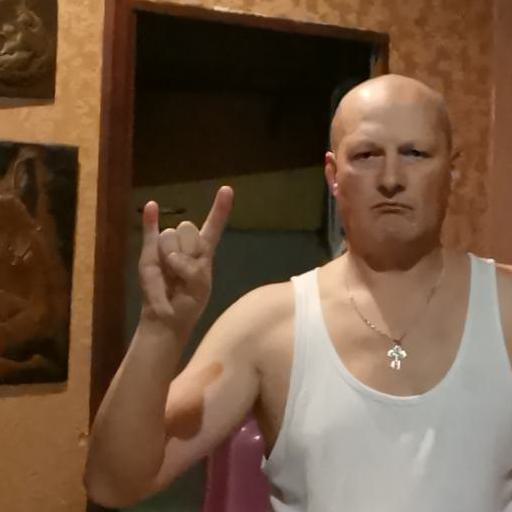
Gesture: rock